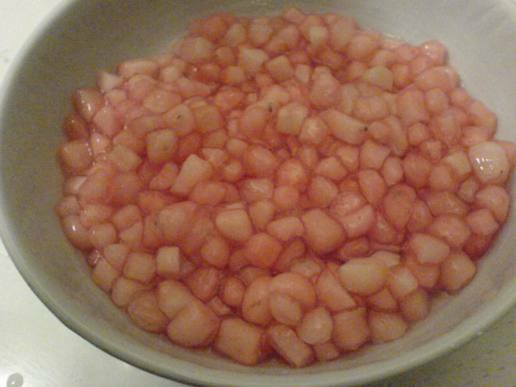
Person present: No